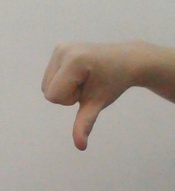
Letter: waw